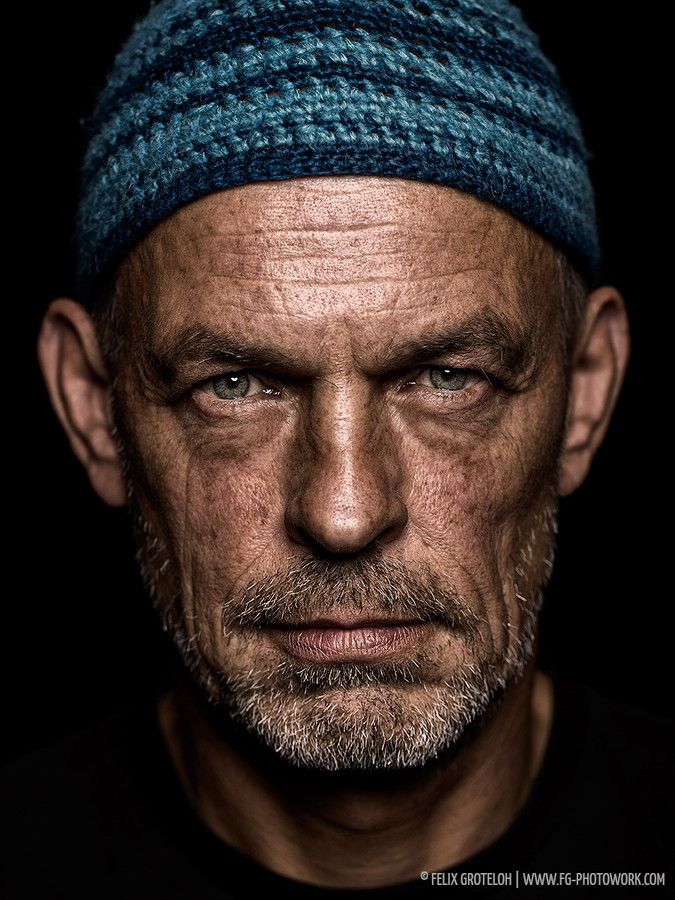
Portrait style: Real Portrait